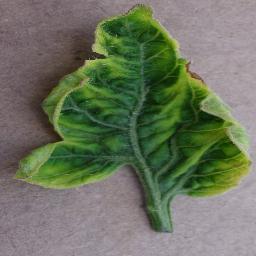
Label: Tomato___Tomato_Yellow_Leaf_Curl_Virus